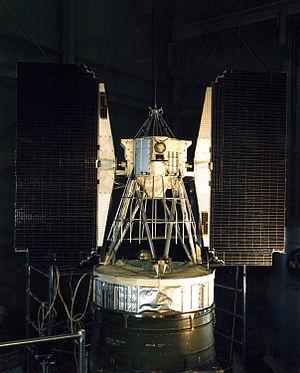
Le Programme Nimbus couvre le développement de satellites météorologiques expérimentaux par l'agence spatiale américaine de la NASA ainsi que les recherches menées en exploitant les données collectées par ceux-ci. La famille des satellites à défilement Nimbus est la deuxième génération de satellites météorologiques de la NASA. Elle prend la suite des satellites TIROS qui inaugurent l'utilisation couplée de la Terre d'images en lumière visible et infrarouge. Huit satellites Nimbus sont placés en orbite entre 1964 et 1978 et sont utilisés sur une période de plus de 30 ans. Les satellites Nimbus, placés sur une orbite polaire, jouent un rôle de pionnier pour la mise au point des instruments déployés par la suite sur les satellites d'observation de la Terre. Ils accumulent une grande quantité d'observations dans les domaines suivants : étude de l'atmosphère terrestre, des océans, des échanges entre l'atmosphère et les océans, bilan énergétique de la Terre. Ces données alimentent de nombreuses recherches scientifiques relatives à la Terre.